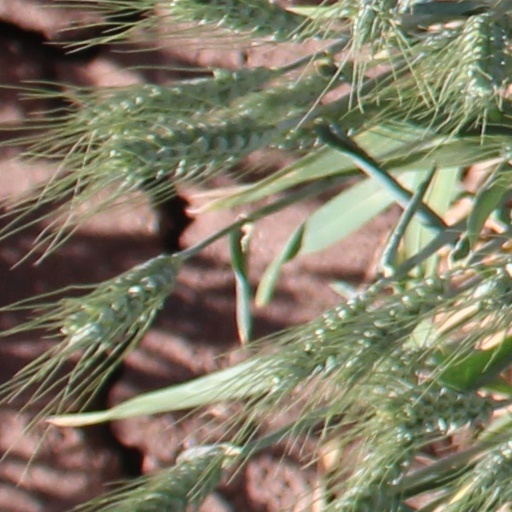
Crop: wheat